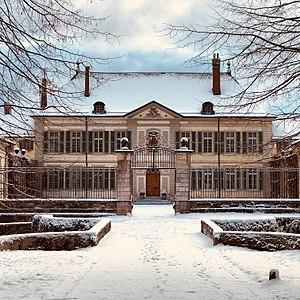
Le château de Vullierens est un château situé dans la commune vaudoise de Vullierens, en Suisse. Un domaine de plus de cent hectares, propriété de la même famille depuis plus de 700 ans soit par mariage ou héritage.